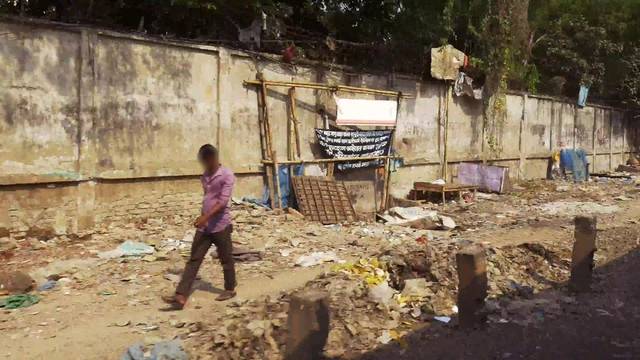
Region: Bangladesh
Coordinates: 23.756, 90.394